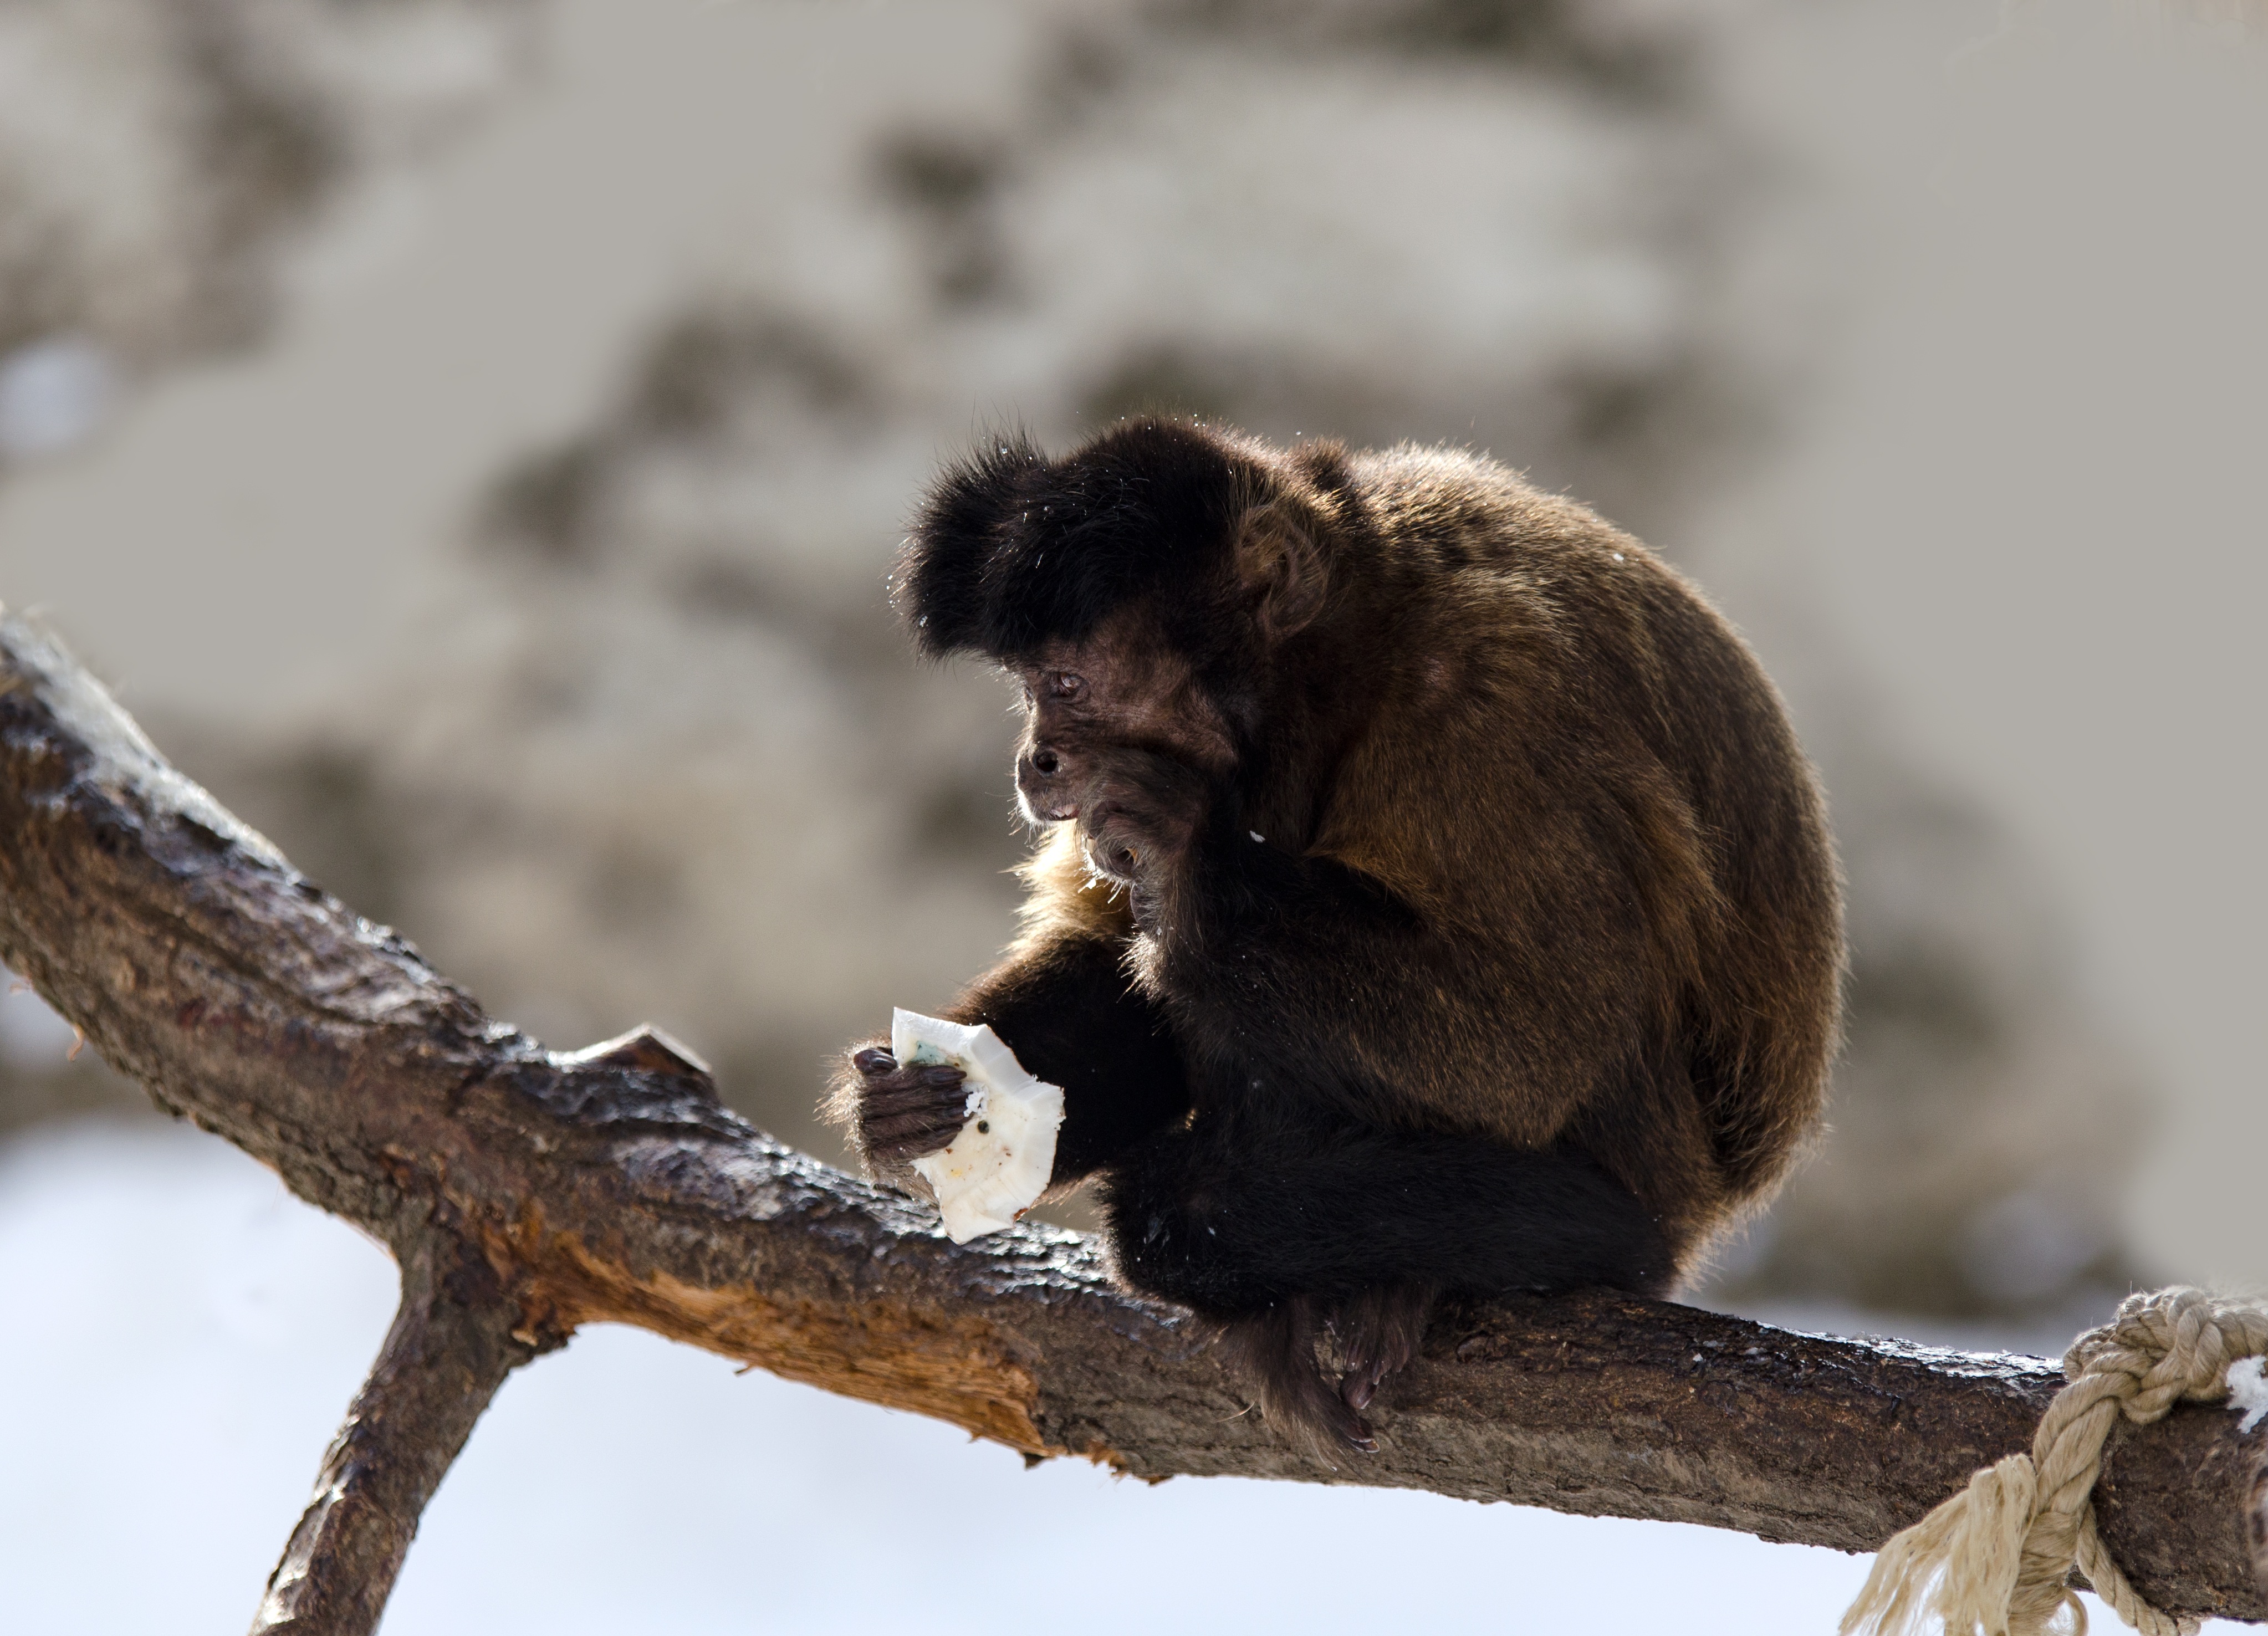
branch, wildlife, zoo, mammal, monkey, fauna, primate, vertebrate, capuchin, macaque, capuchins, new world monkey